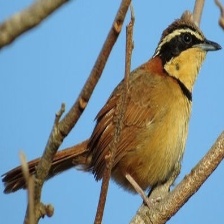
Species: COLLARED CRESCENTCHEST
Scientific name: MELANOPAREIA TORQUATA